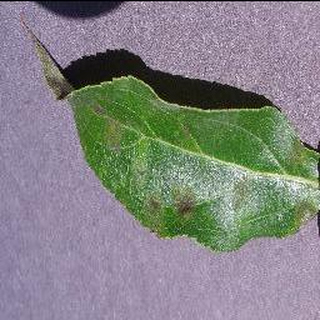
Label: apple_apple_scab